Slow earthquake

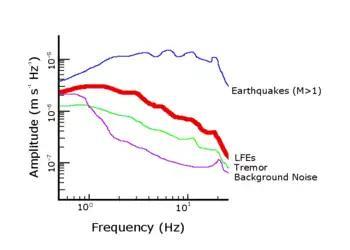
Plots of seismic events based on their average amplitudes and frequencies. Low frequency earthquakes are peaked between 1 and 3 Hz.

Low frequency earthquakes (LFEs) are seismic events defined by waveforms with periods far greater than those of ordinary earthquakes and abundantly occur during slow earthquakes. LFEs can be volcanic, semi-volcanic, or tectonic in origin, but only tectonic LFEs or LFEs generated during slow earthquakes are described here. Tectonic LFEs are characterized by generally low magnitudes (M<3) and have frequencies peaked between 1 and 3 Hz. They are the largest constituent of non-volcanic tremor at subduction zones, and in some cases are the only constituent. In contrast to ordinary earthquakes, tectonic LFEs occur largely during long-lived slip events at subduction interfaces (up to several weeks in some cases) called slow slip events (SSEs). The mechanism responsible for their generation at subduction zones is thrust-sense slip along transitional segments of the plate interface. LFEs are highly sensitive seismic events which can likely be triggered by tidal forces as well as propagating waves from distant earthquakes. LFEs have hypocenters located down-dip from the seismogenic zone, the source region of megathrust earthquakes. During SSEs, LFE foci migrate along strike at the subduction interface in concert with the primary shear slip front.